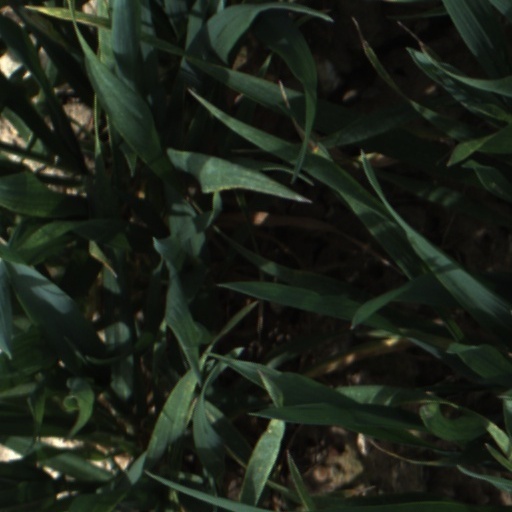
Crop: wheat